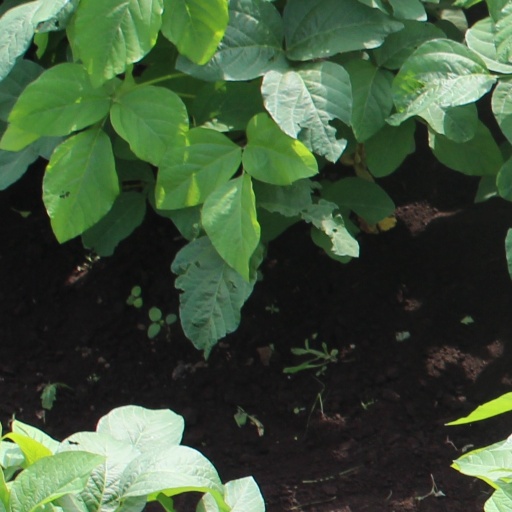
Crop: soybean